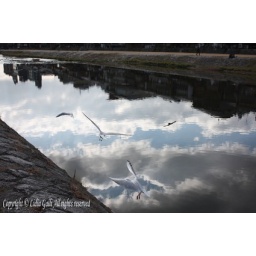
Seagulls flying in sky reflection